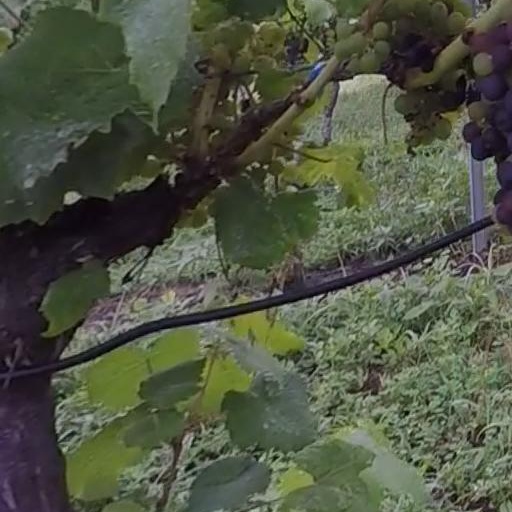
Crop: grape